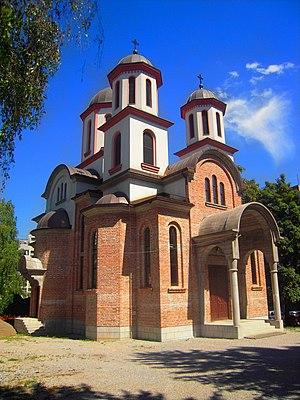
Kočićev vijenac, est un quartier de Banja Luka en Bosnie-Herzégovine. Au recensement de 1991, il comptait 7 864 habitants, dont une majorité relative de Serbes.
L'église de la Dormition-de-la-Mère-de-Dieu est située en Bosnie-Herzégovine, dans la Ville de Banja Luka et dans le quartier de Kočićev vijenac.